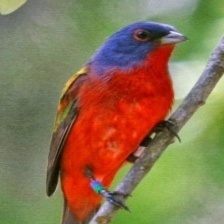
Species: PAINTED BUNTING
Scientific name: PASSERINA CIRIS
ImageNet parent category: indigo_bunting